Fazendeville, Louisiana

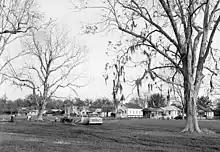
Fazendeville, Louisiana, early 1960s

On January 9, 1927, a major fire swept through the community, destroying the old Battle Ground Church, where new pews valued at $1,000 had recently been installed, seven automobiles, and eight houses, leaving roughly sixty people homeless, according to newspaper accounts of the event which stated that "the fire spread so rapidly that they did not have time to even save their personal effects." None of the homes or their contents were insured; the total loss was estimated at $25,000. The cornerstone for the new Battle Ground Baptist Church was laid on Sunday, October 14, 1928.